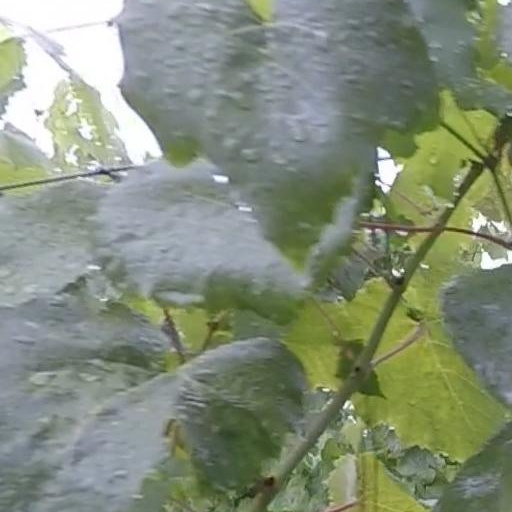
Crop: grape